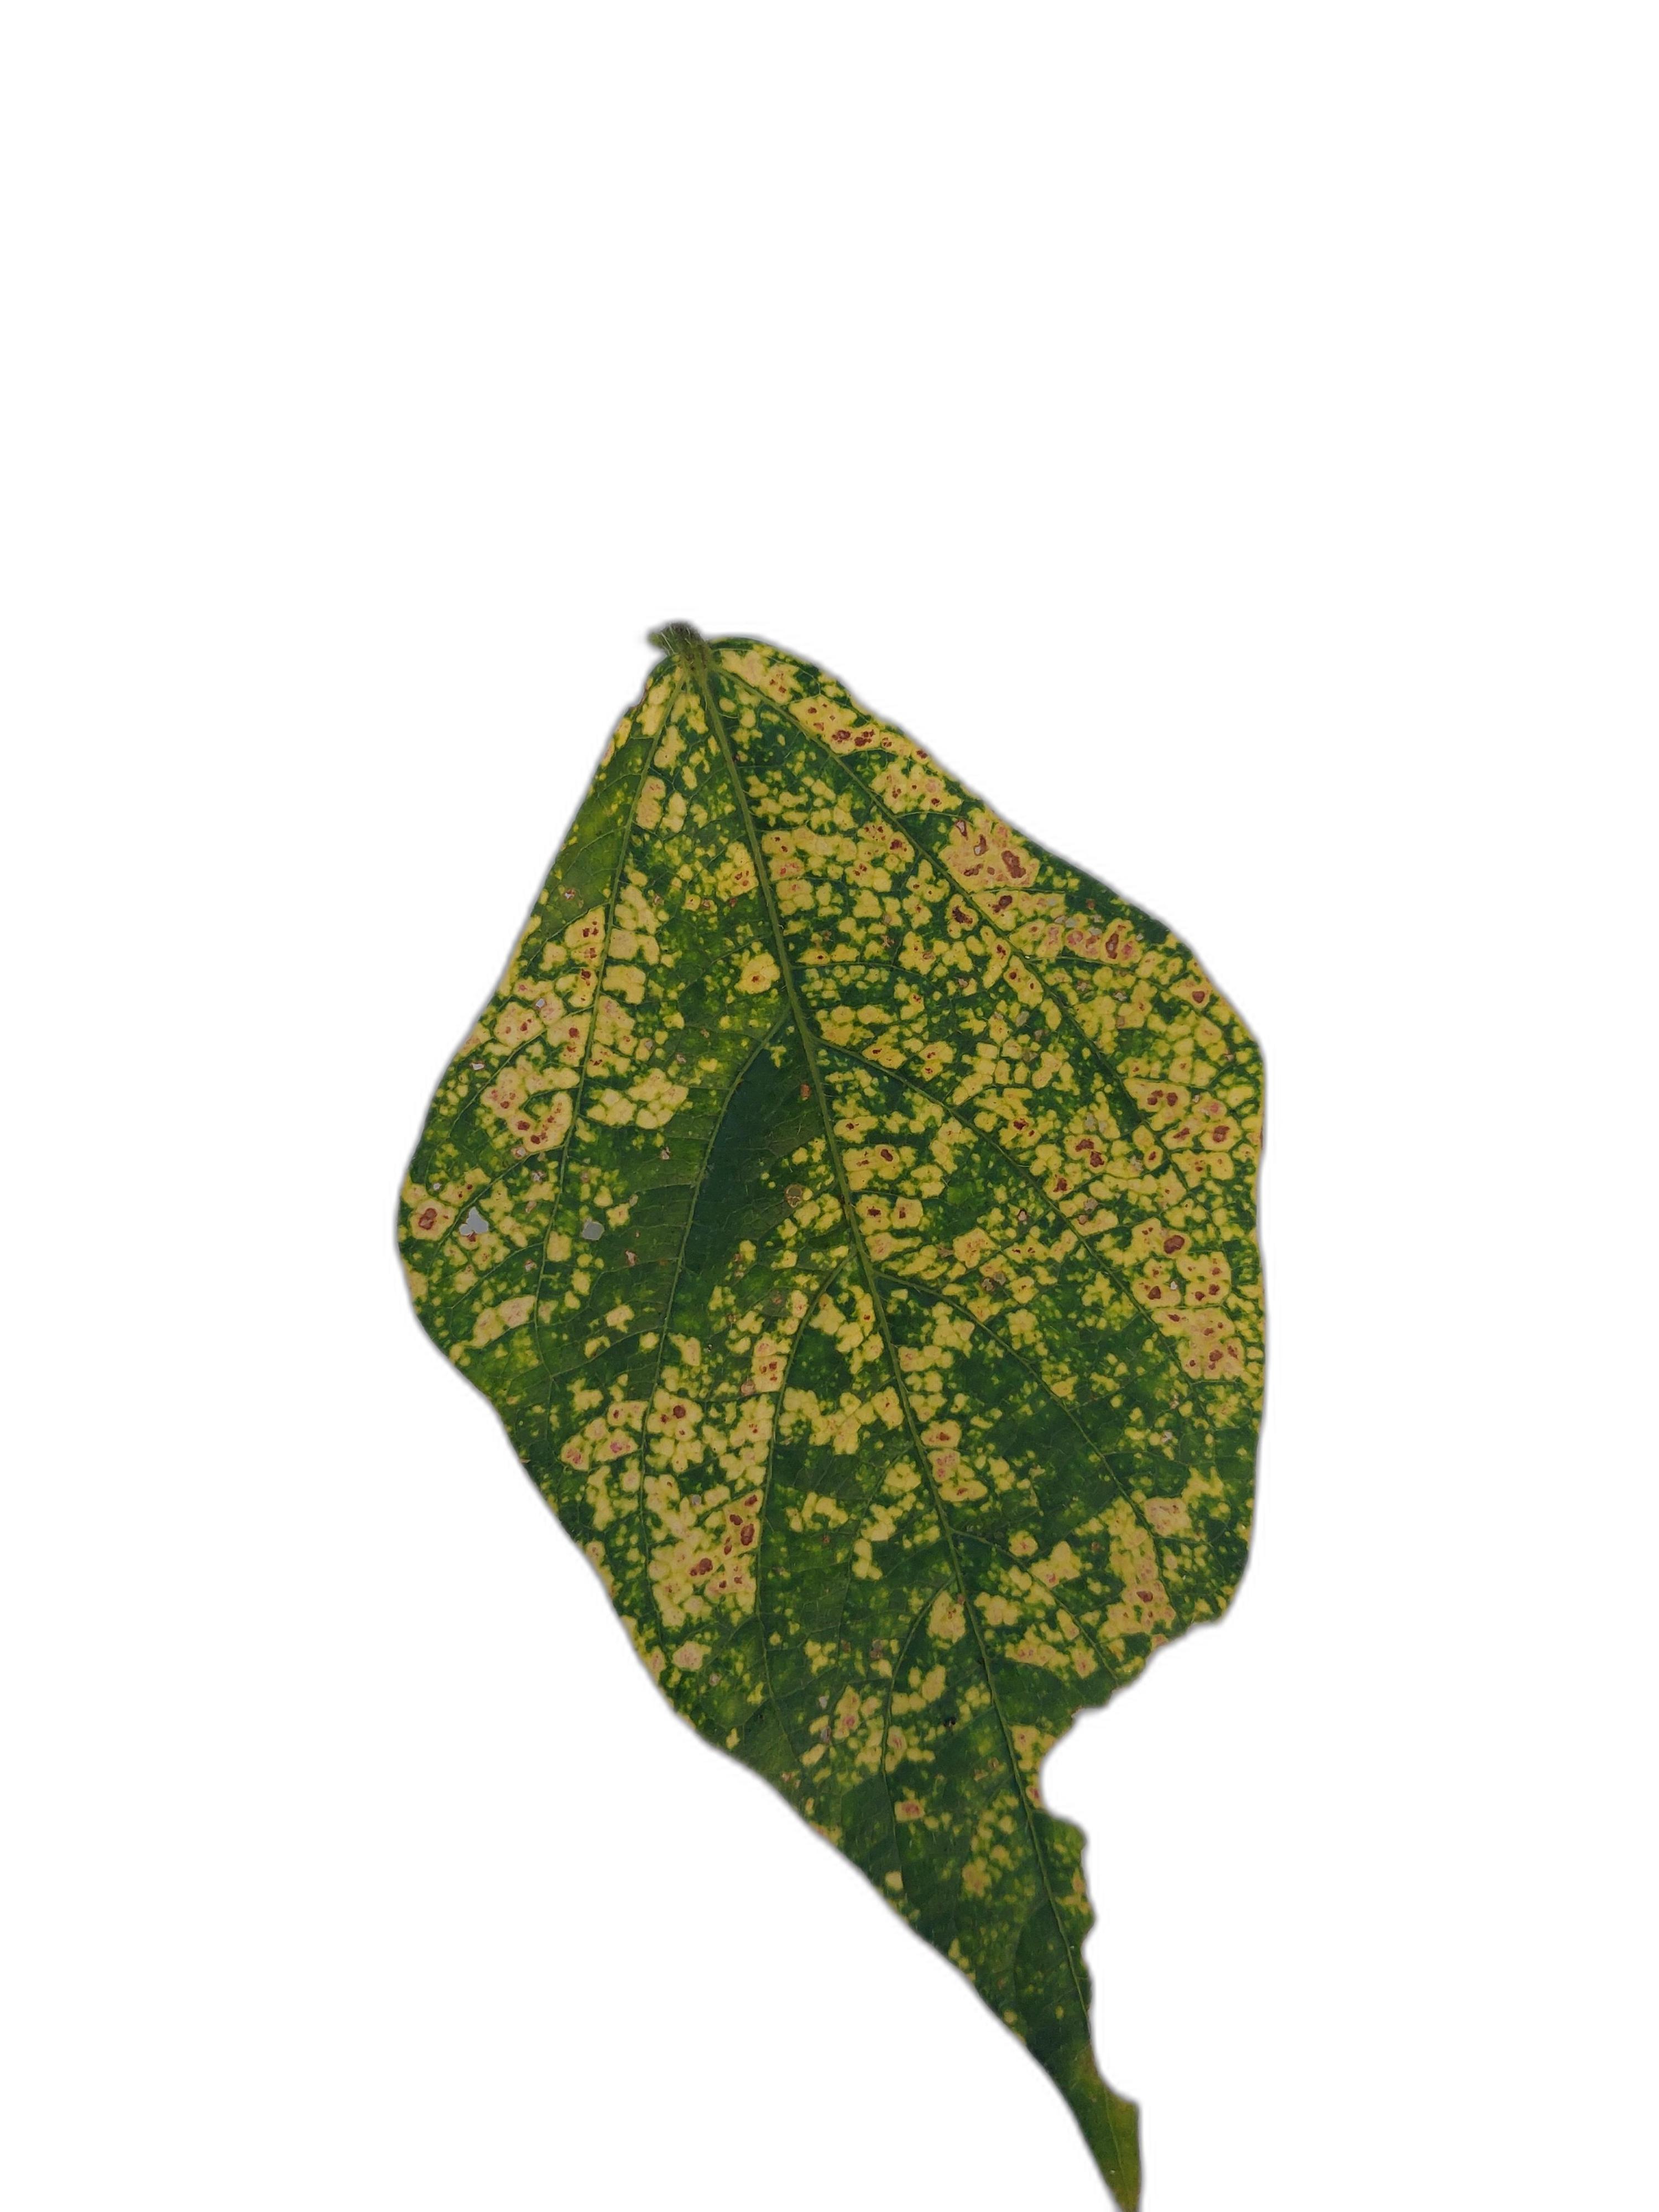
Label: Yellow Mosaic